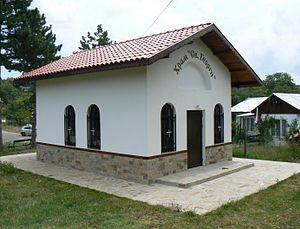
La commune de Tsarévo est située dans le sud-est de la Bulgarie.